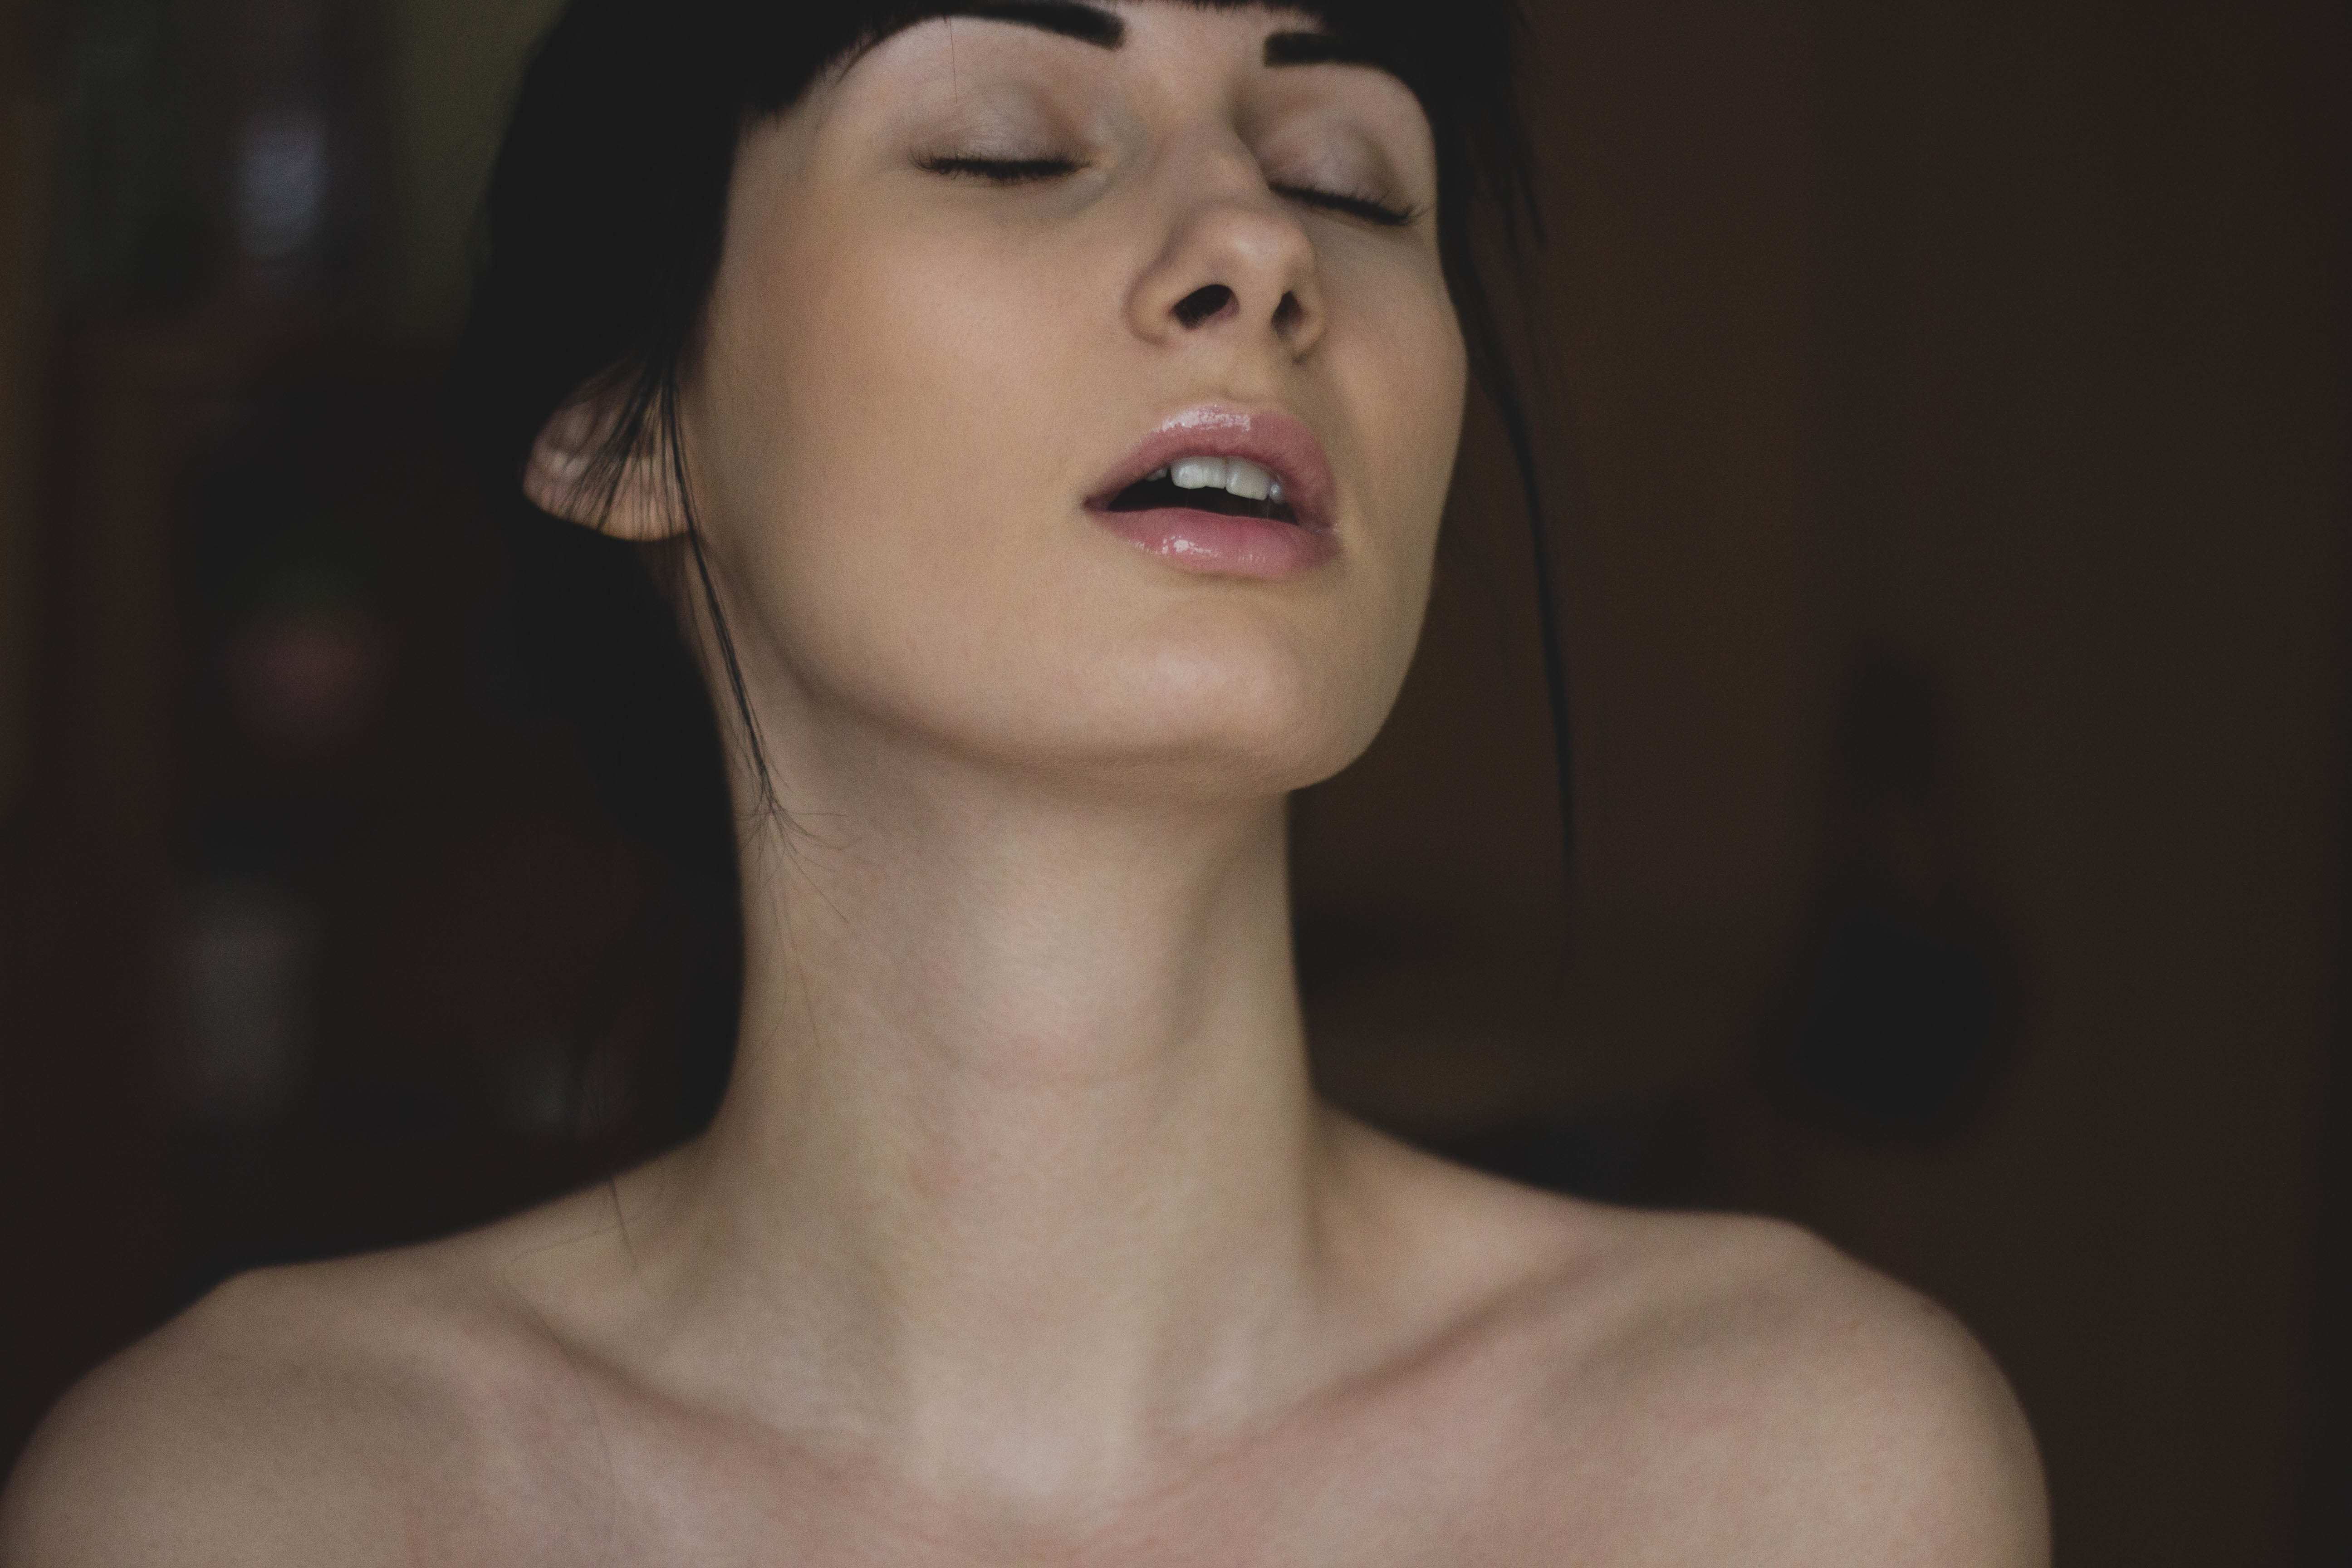
person, girl, woman, hair, photography, female, portrait, model, fashion, lady, lip, hairstyle, eyebrow, close up, human body, face, nose, eye, head, skin, beauty, beautiful, sexy, nude, blond, organ, attractive, photo shoot, haute couture, portrait photography, art model